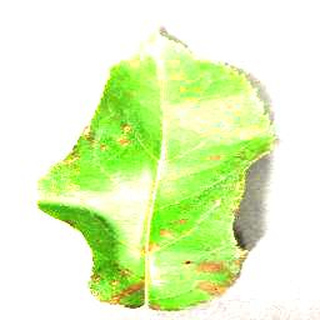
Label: apple_cedar_apple_rust